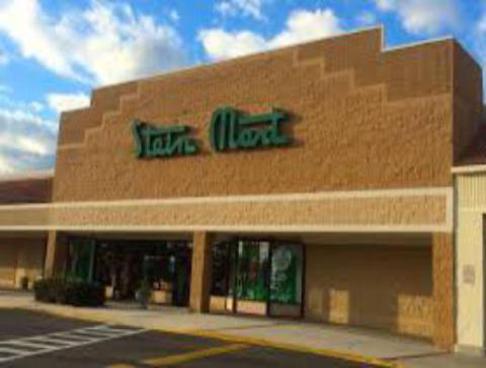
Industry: Others